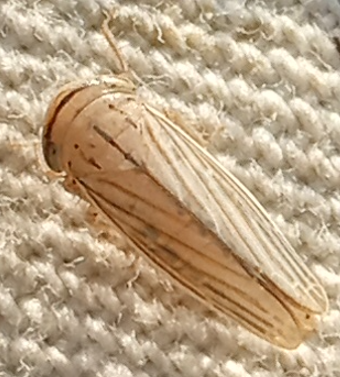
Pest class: non_pest_herbivores